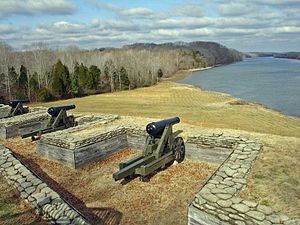
Slaget ved Fort Donelson / Slaget / Forstærkninger og flådetræfning
Flodbatteriet ved Fort Donelson
Slaget ved Fort Donelson blev udkæmpet mellem den 12. februar og den 16. februar 1862 ved Cumberlandfloden i det nordlige Tennessee. Erobringen af fortet åbnede Cumberlandfloden for Unionens flåde og skibstrafik i øvrigt. Floden var en vigtig indfaldsvej til Sydstaterne, som nu lå åben for angreb fra Unionen.